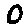
Label: 0